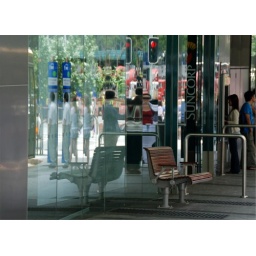
street reflection in the window of a Brisbane bank.